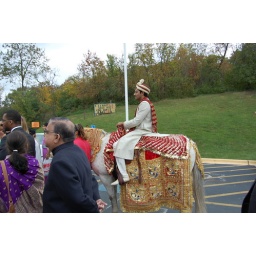
Milind rode in on a white horse